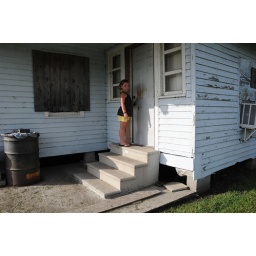
girl outside house in southern louisiana_0998 web